Das Kapital

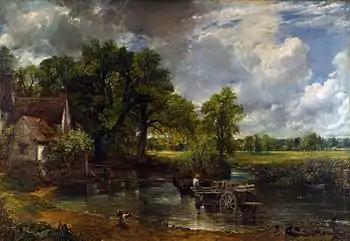
John Constable's "The Hay Wain" (1821). Marx's analysis of ground rent in Volume III examines how surplus-value is appropriated in agriculture due to the private ownership of land.

Marx analyzes the circulation of industrial capital as a unity of three intertwined circuits, corresponding to the different forms capital takes: